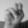
ASL letter: N